Atlas F.C.

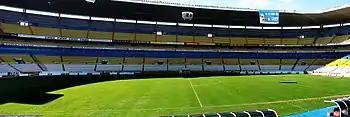
Panoramic view of Estadio Jalisco

Atlas currently plays in the Estadio Jalisco, which is the third largest stadium in Mexico and was constructed on 31 January 1960. It is a venue that has played host to historic matches and teams including Pelé's Brazil in 1970. In total, It was host for 8 games in the 1970 FIFA World Cup, 6 of which were from group stage matches, and two were quarter and semi-finals. Subsequently, the stadium was again host for 9 games in the 1986 FIFA World Cup, 6 of which were group stage matches, 1 was round of sixteen and the last 2 were quarter and semi-finals.